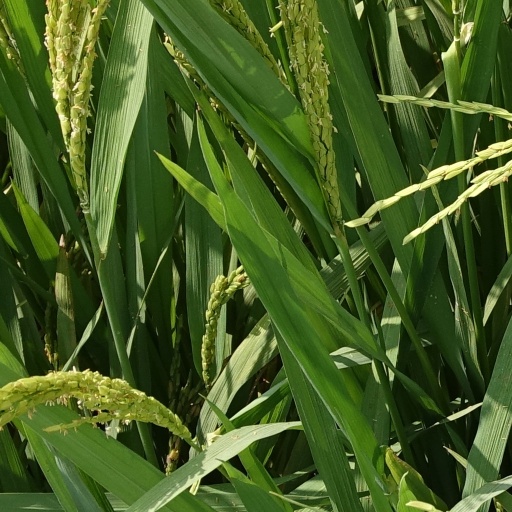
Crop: rice